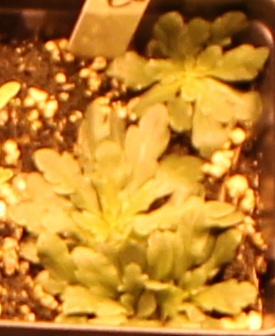
Label: Horseweed